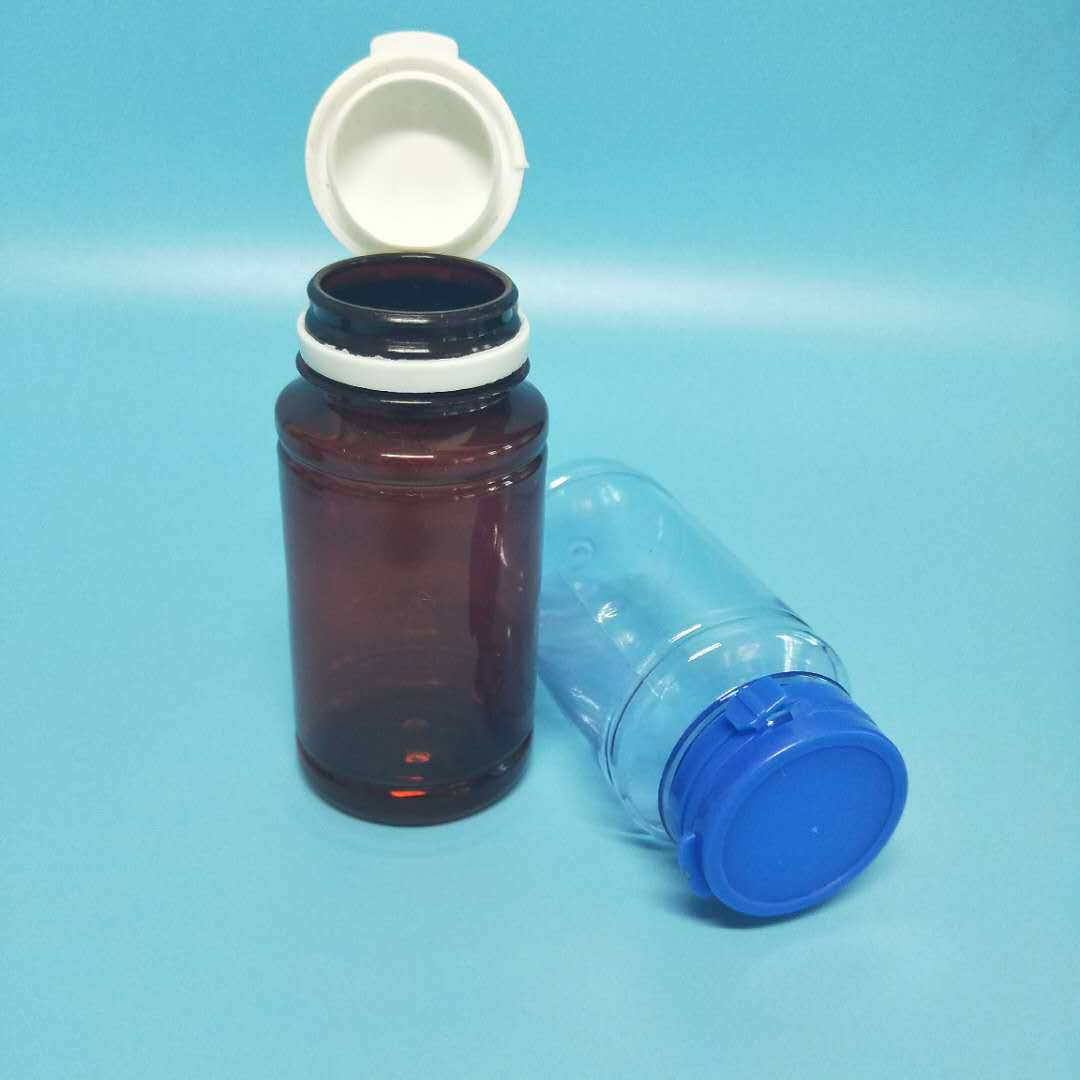
Waste category: plastic